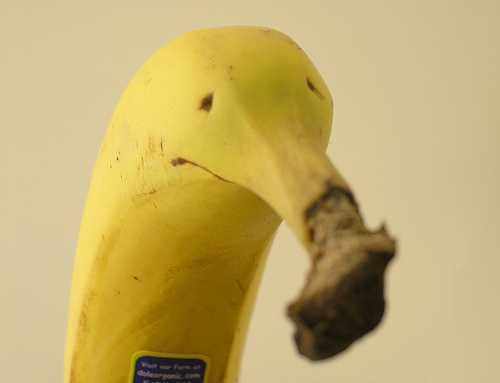
Label: Banana